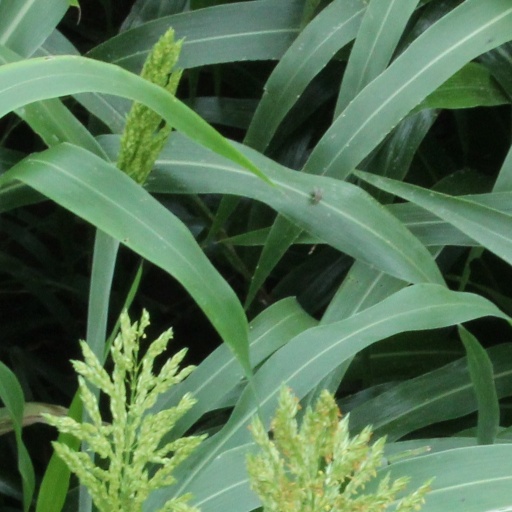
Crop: sorghum